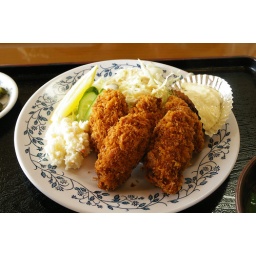
restaurant beside in fish market in sakai minato, somewaht expensive but very delicious..